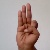
The image shows a hand gesture representing the letter 'F' in Indian Sign Language.